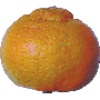
Label: mandarine